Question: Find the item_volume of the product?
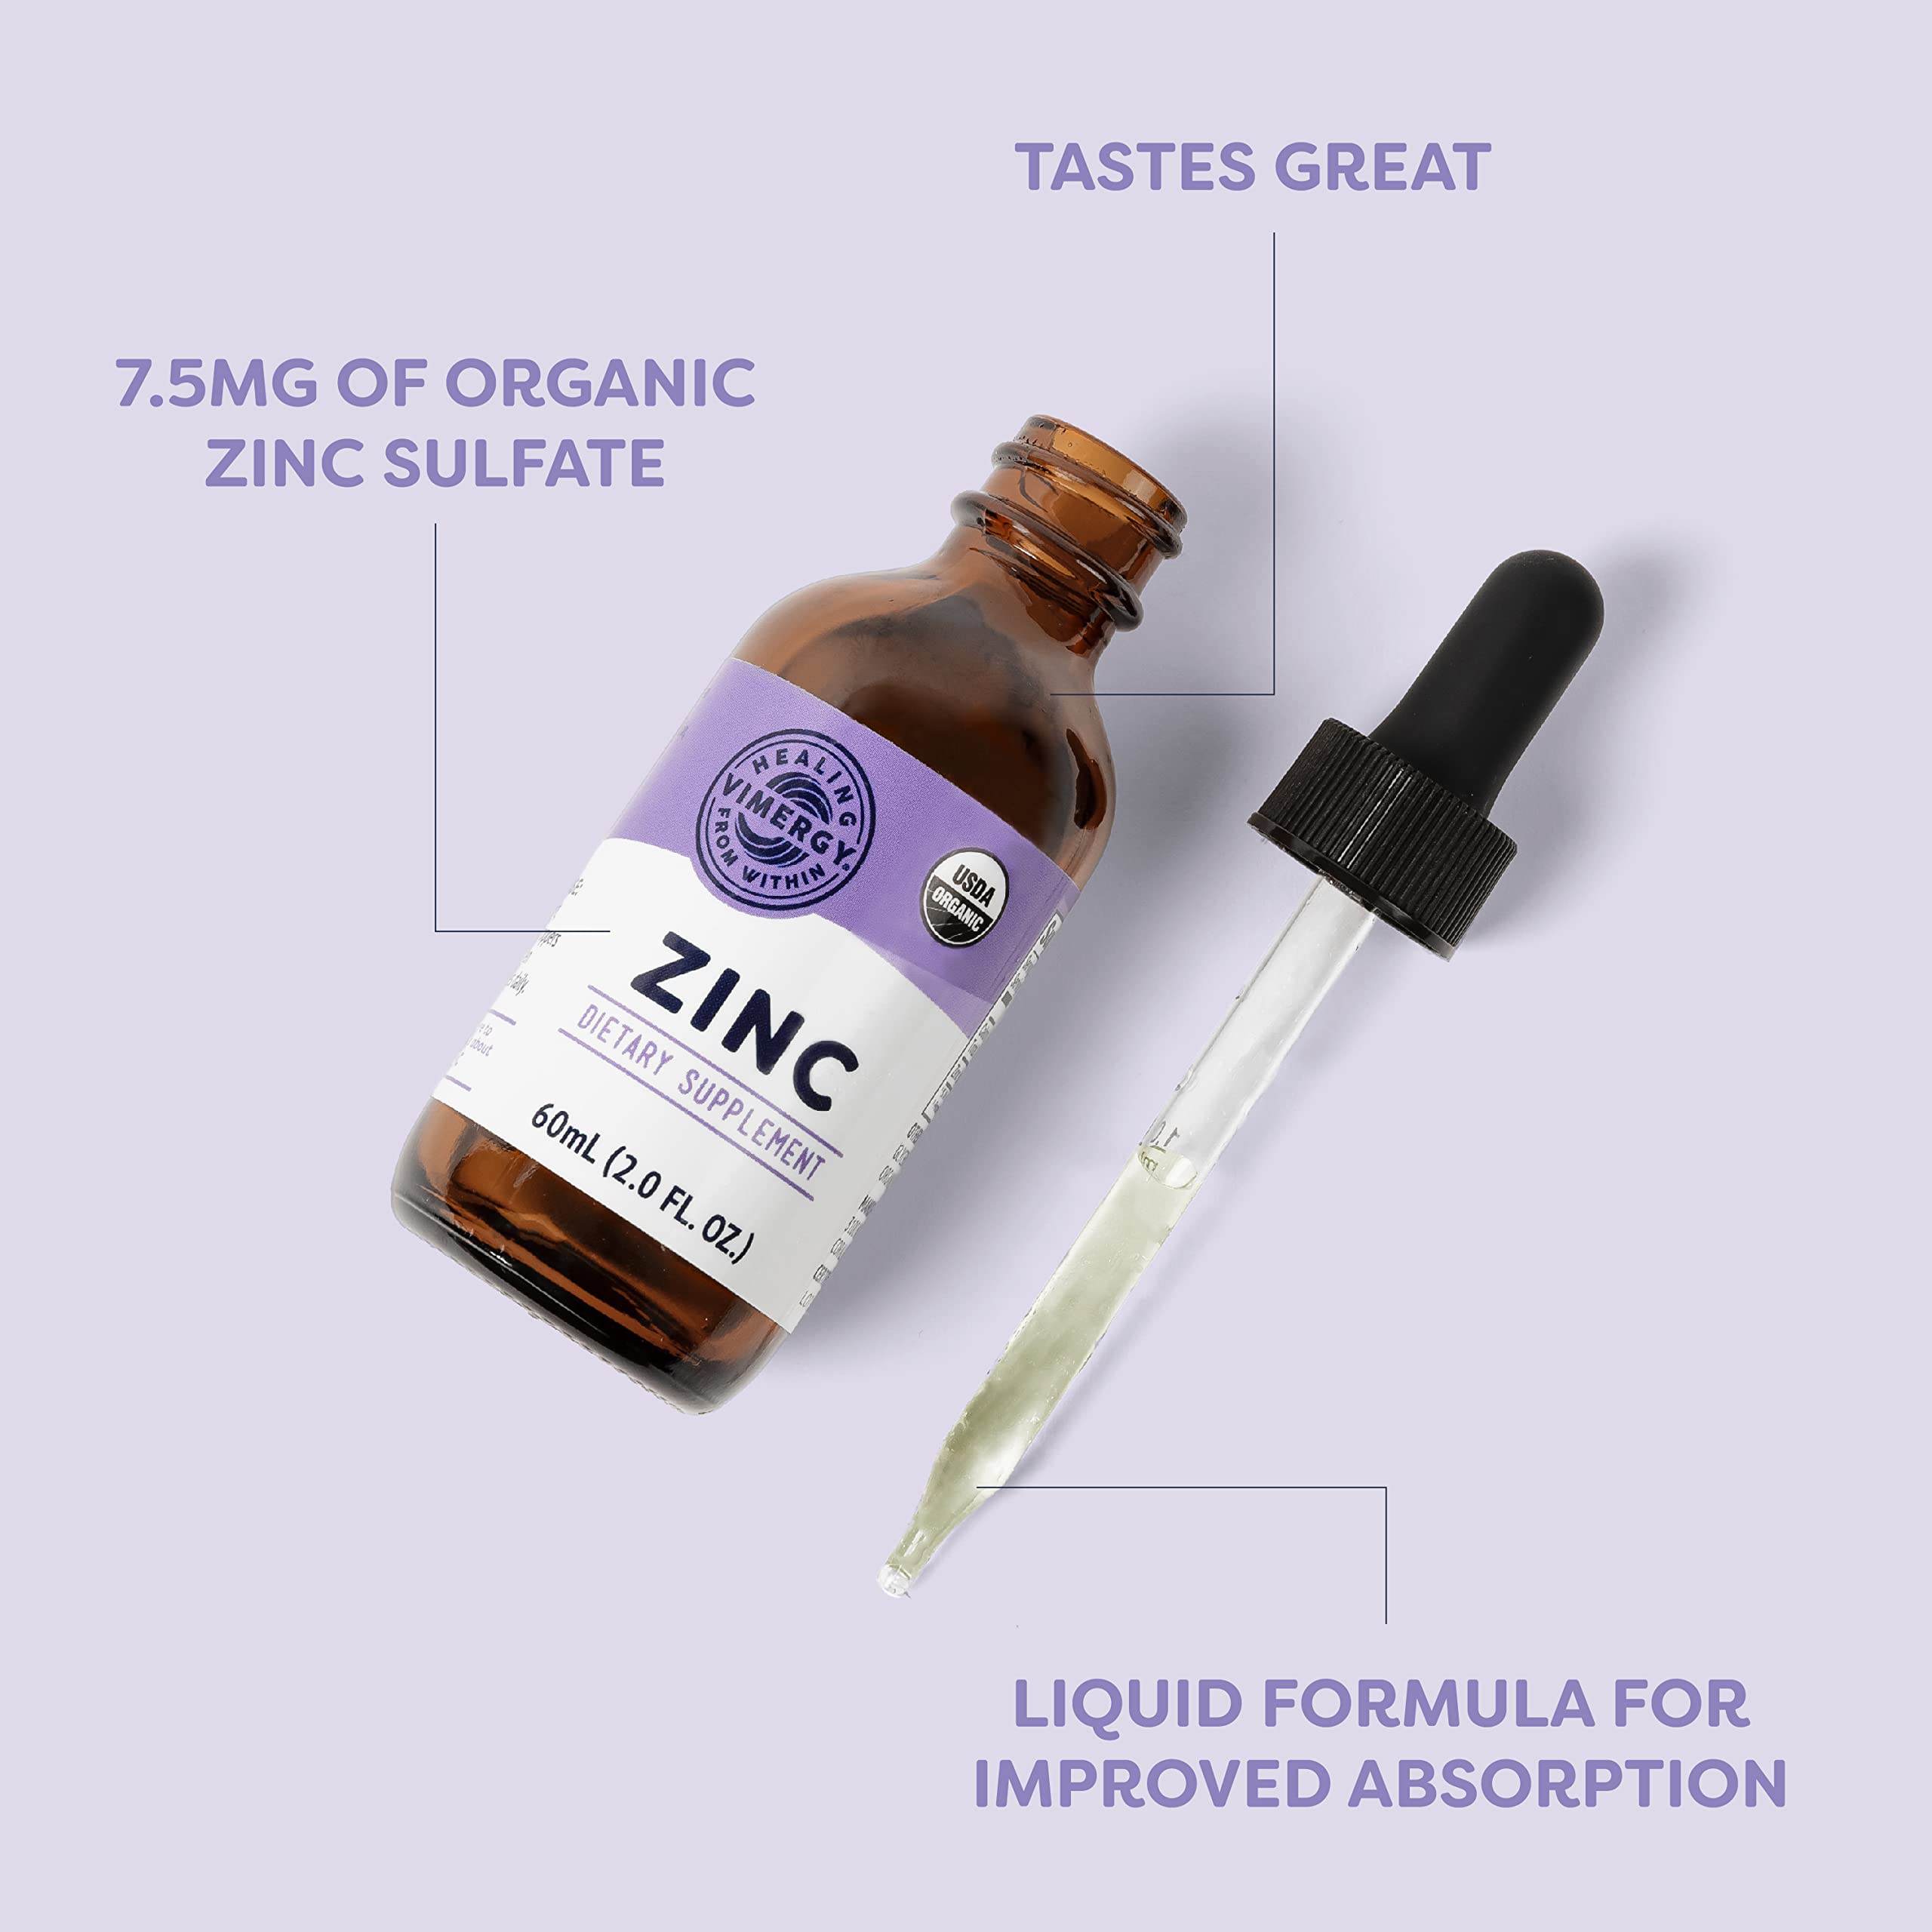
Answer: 2.0 fluid ounce